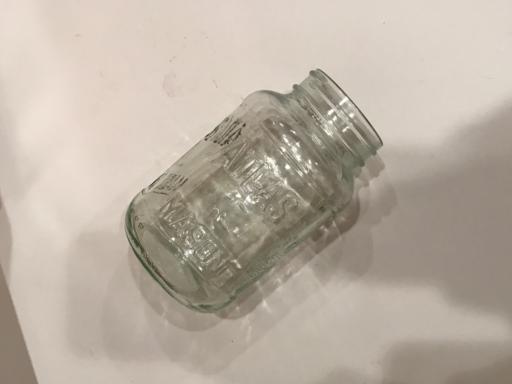
Waste category: glass